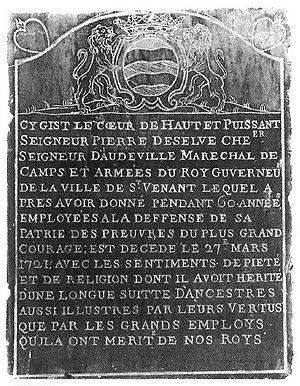
Audeville, 45, choeur de l'église, épitaphe Pierre Jean de SELVE (1647-1721)
Audeville est une commune française située dans le département du Loiret en région Centre-Val de Loire.
Pierre de Selve, seigneur d'Audeville en Beauce, Chevalier de Saint-Louis en 1700 avec mille livres de pension, lieutenant-colonel du régiment de Picardie, brigadier des armées du roi, en 1704 il défendit Saint-Venant, dont il fut fait gouverneur en 1710, ayant été fait maréchal de camp des armées du roi le 15 avril 1710 et n'en sortit que le 2 octobre 1710 avec tous les honneurs de la guerre, après un long siège pour une telle place. Il défendit Bouchain en 1711, siège imposé par le duc de Marlborough, y fut fait prisonnier de guerre et mourut dans son gouvernement de Saint-Venant le 21 mars 1721, âgé de 74 ans, laissant 4 orphelins dont 2 mineurs.